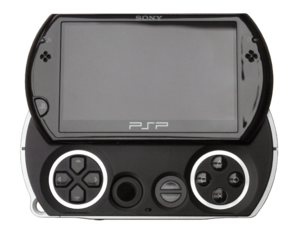
La PlayStation Portable est la première console de jeux vidéo portable de Sony, commercialisée entre 2004 et 2014. Elle marque un tournant dans l'histoire des consoles portables, car elle propose une qualité d'image et des capacités générales approchant celles de la PlayStation 2, une console de salon.